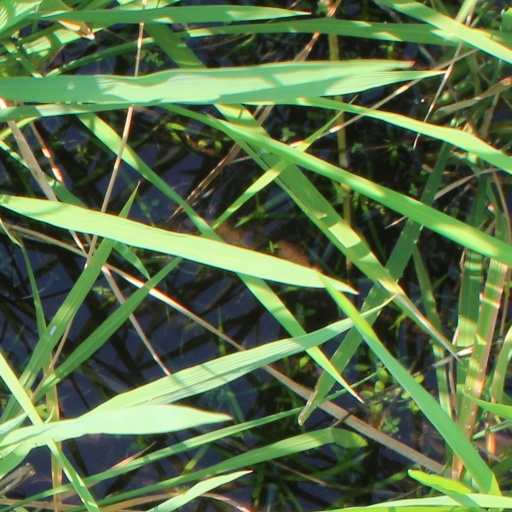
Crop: rice